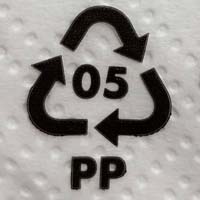
Plastic recycling code class: 5_polypropylene_PP